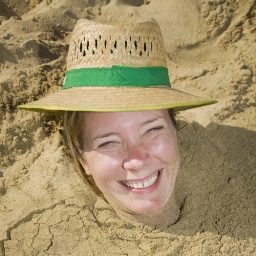
Woman in a straw hat buried in the sand